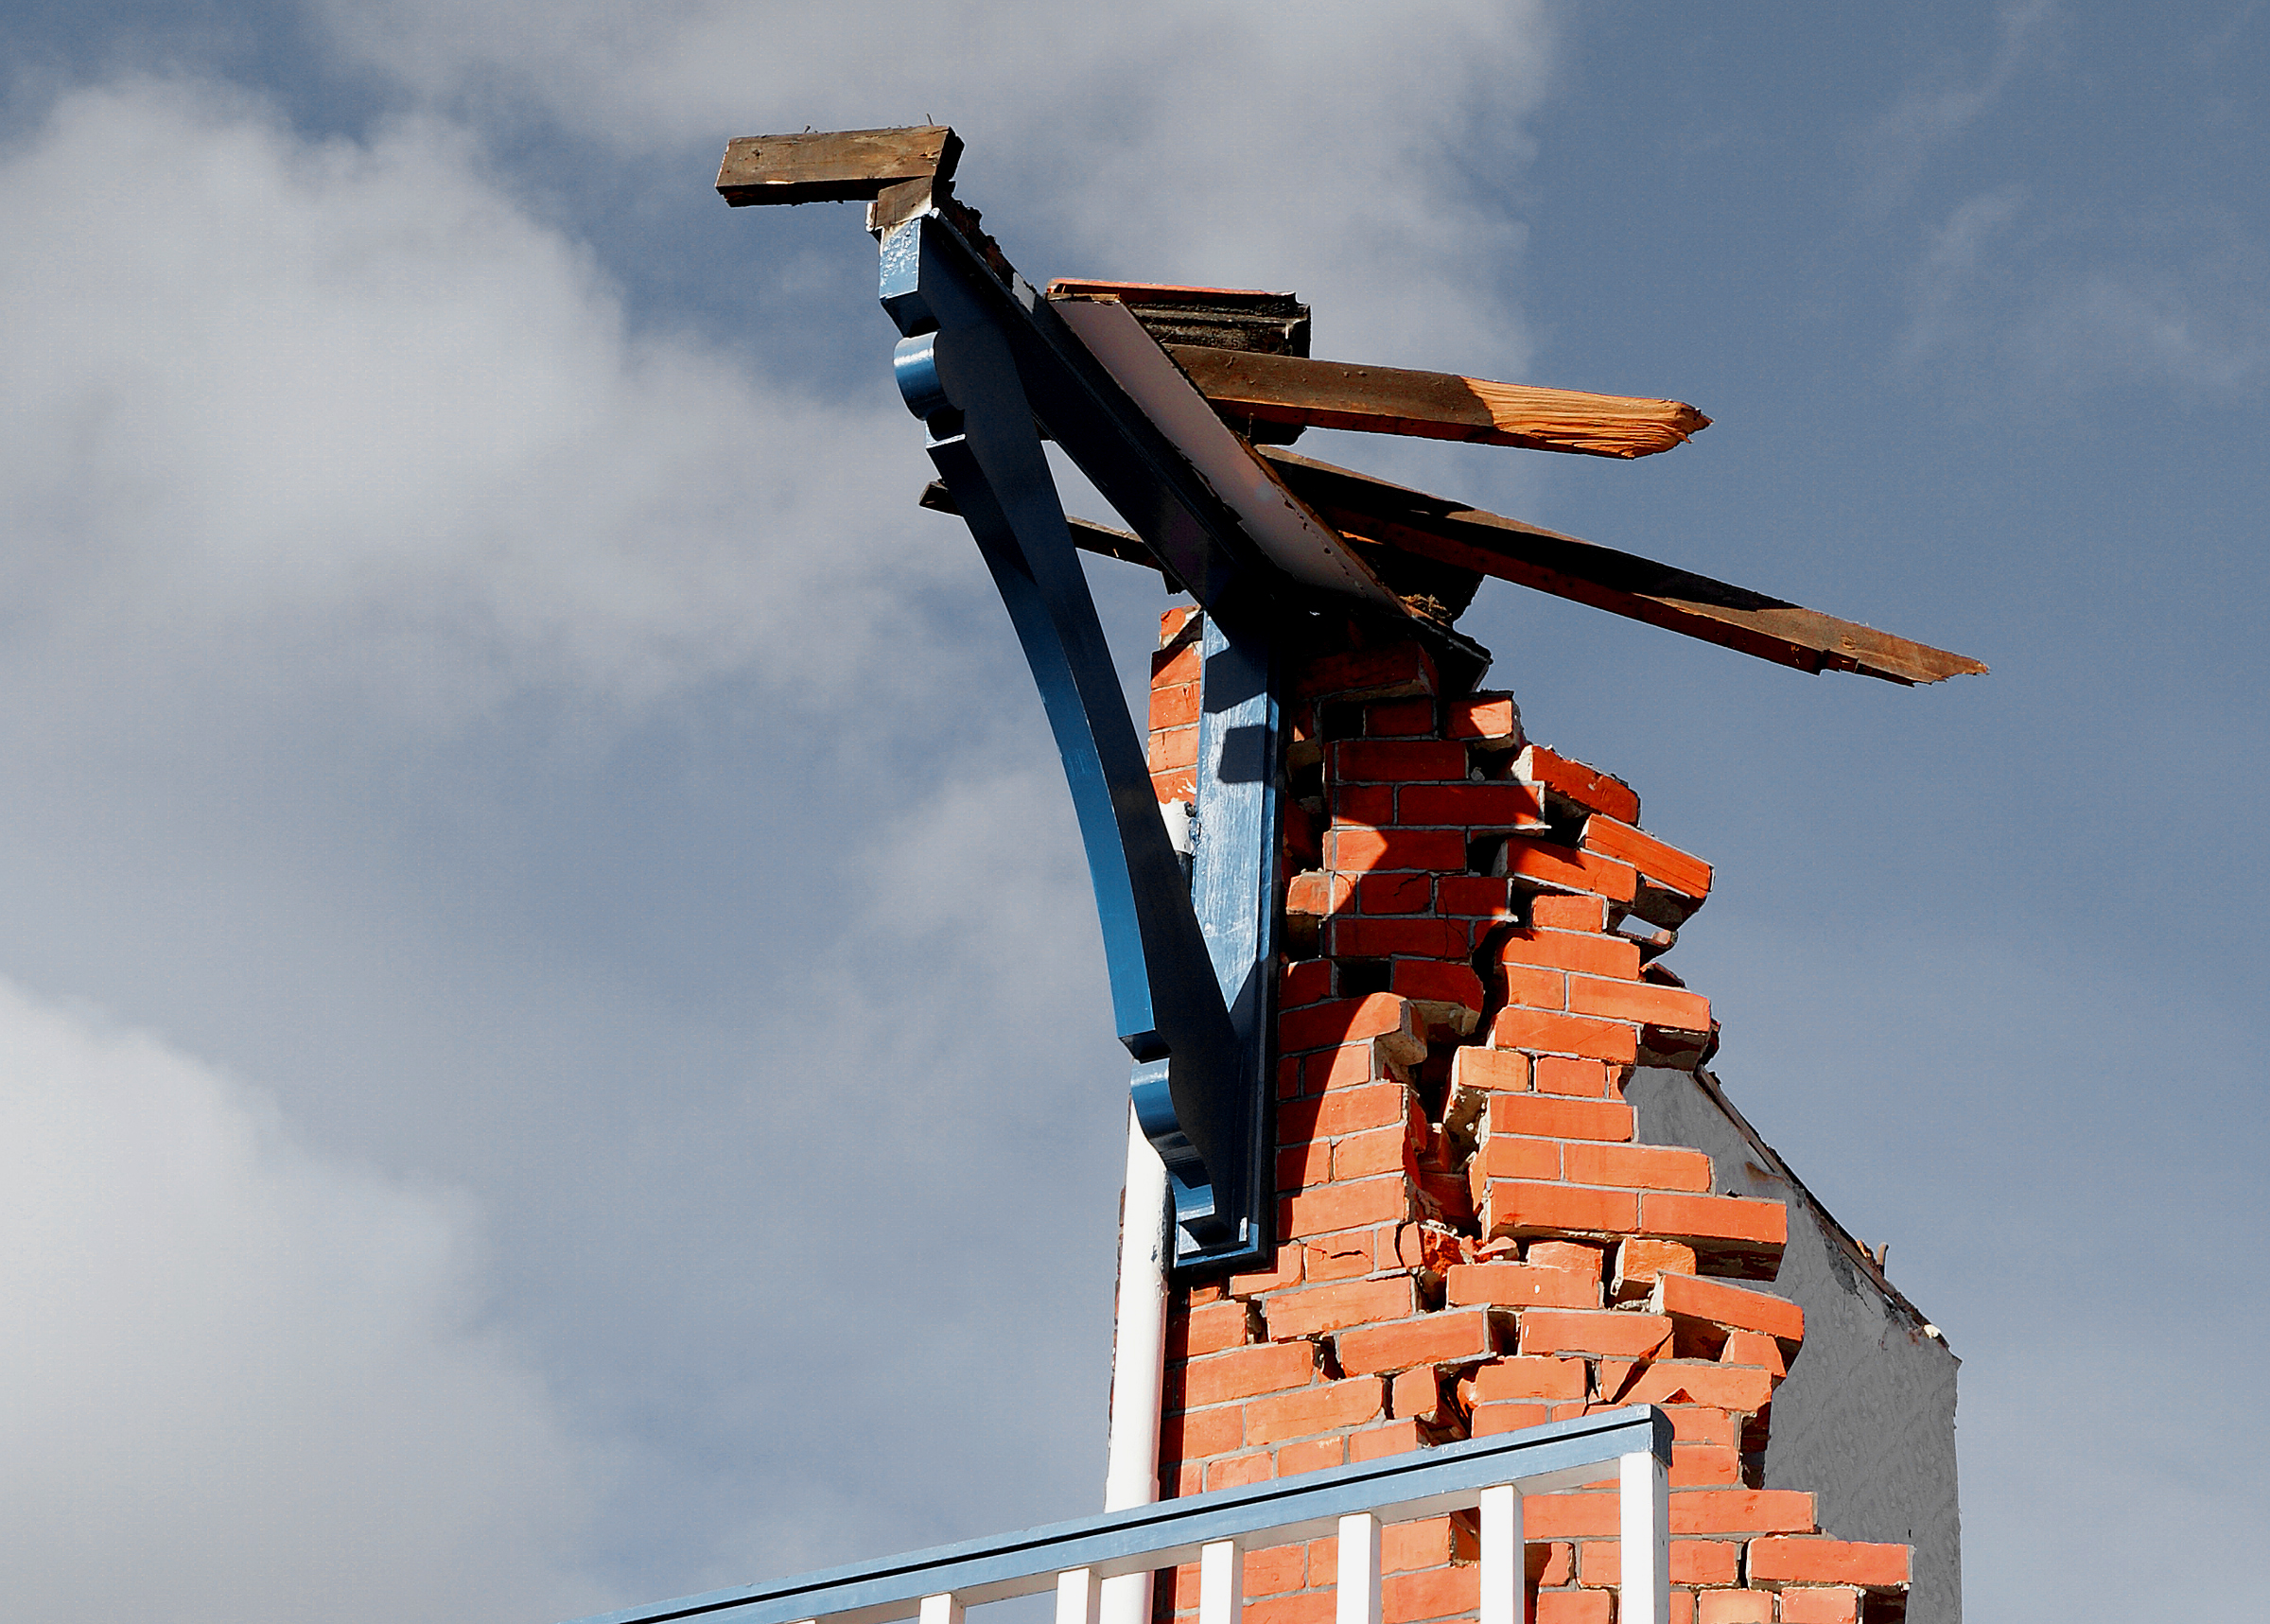
vehicle, mast, broken, ruins, newzealand, crane, earthquake, seismic, construction equipment, atmosphere of earth